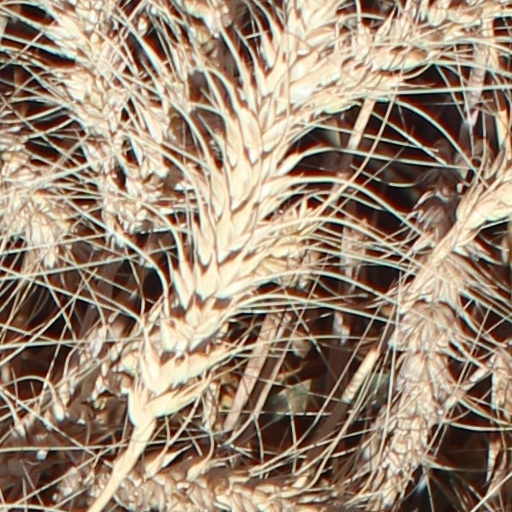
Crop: wheat